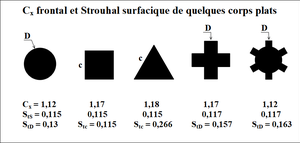
Strouhal et Cx frontaux de corps plats axisymétriques réguliers, d'après Fail, Lawford et Eyre (1959)
Le nombre de Strouhal est un nombre sans dimension décrivant les mécanismes de circulation oscillante.